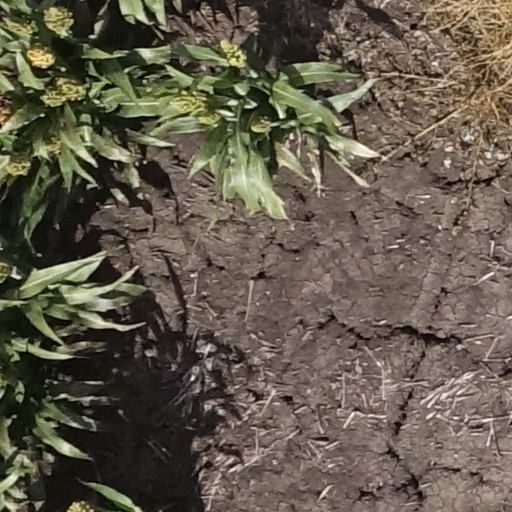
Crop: sorghum